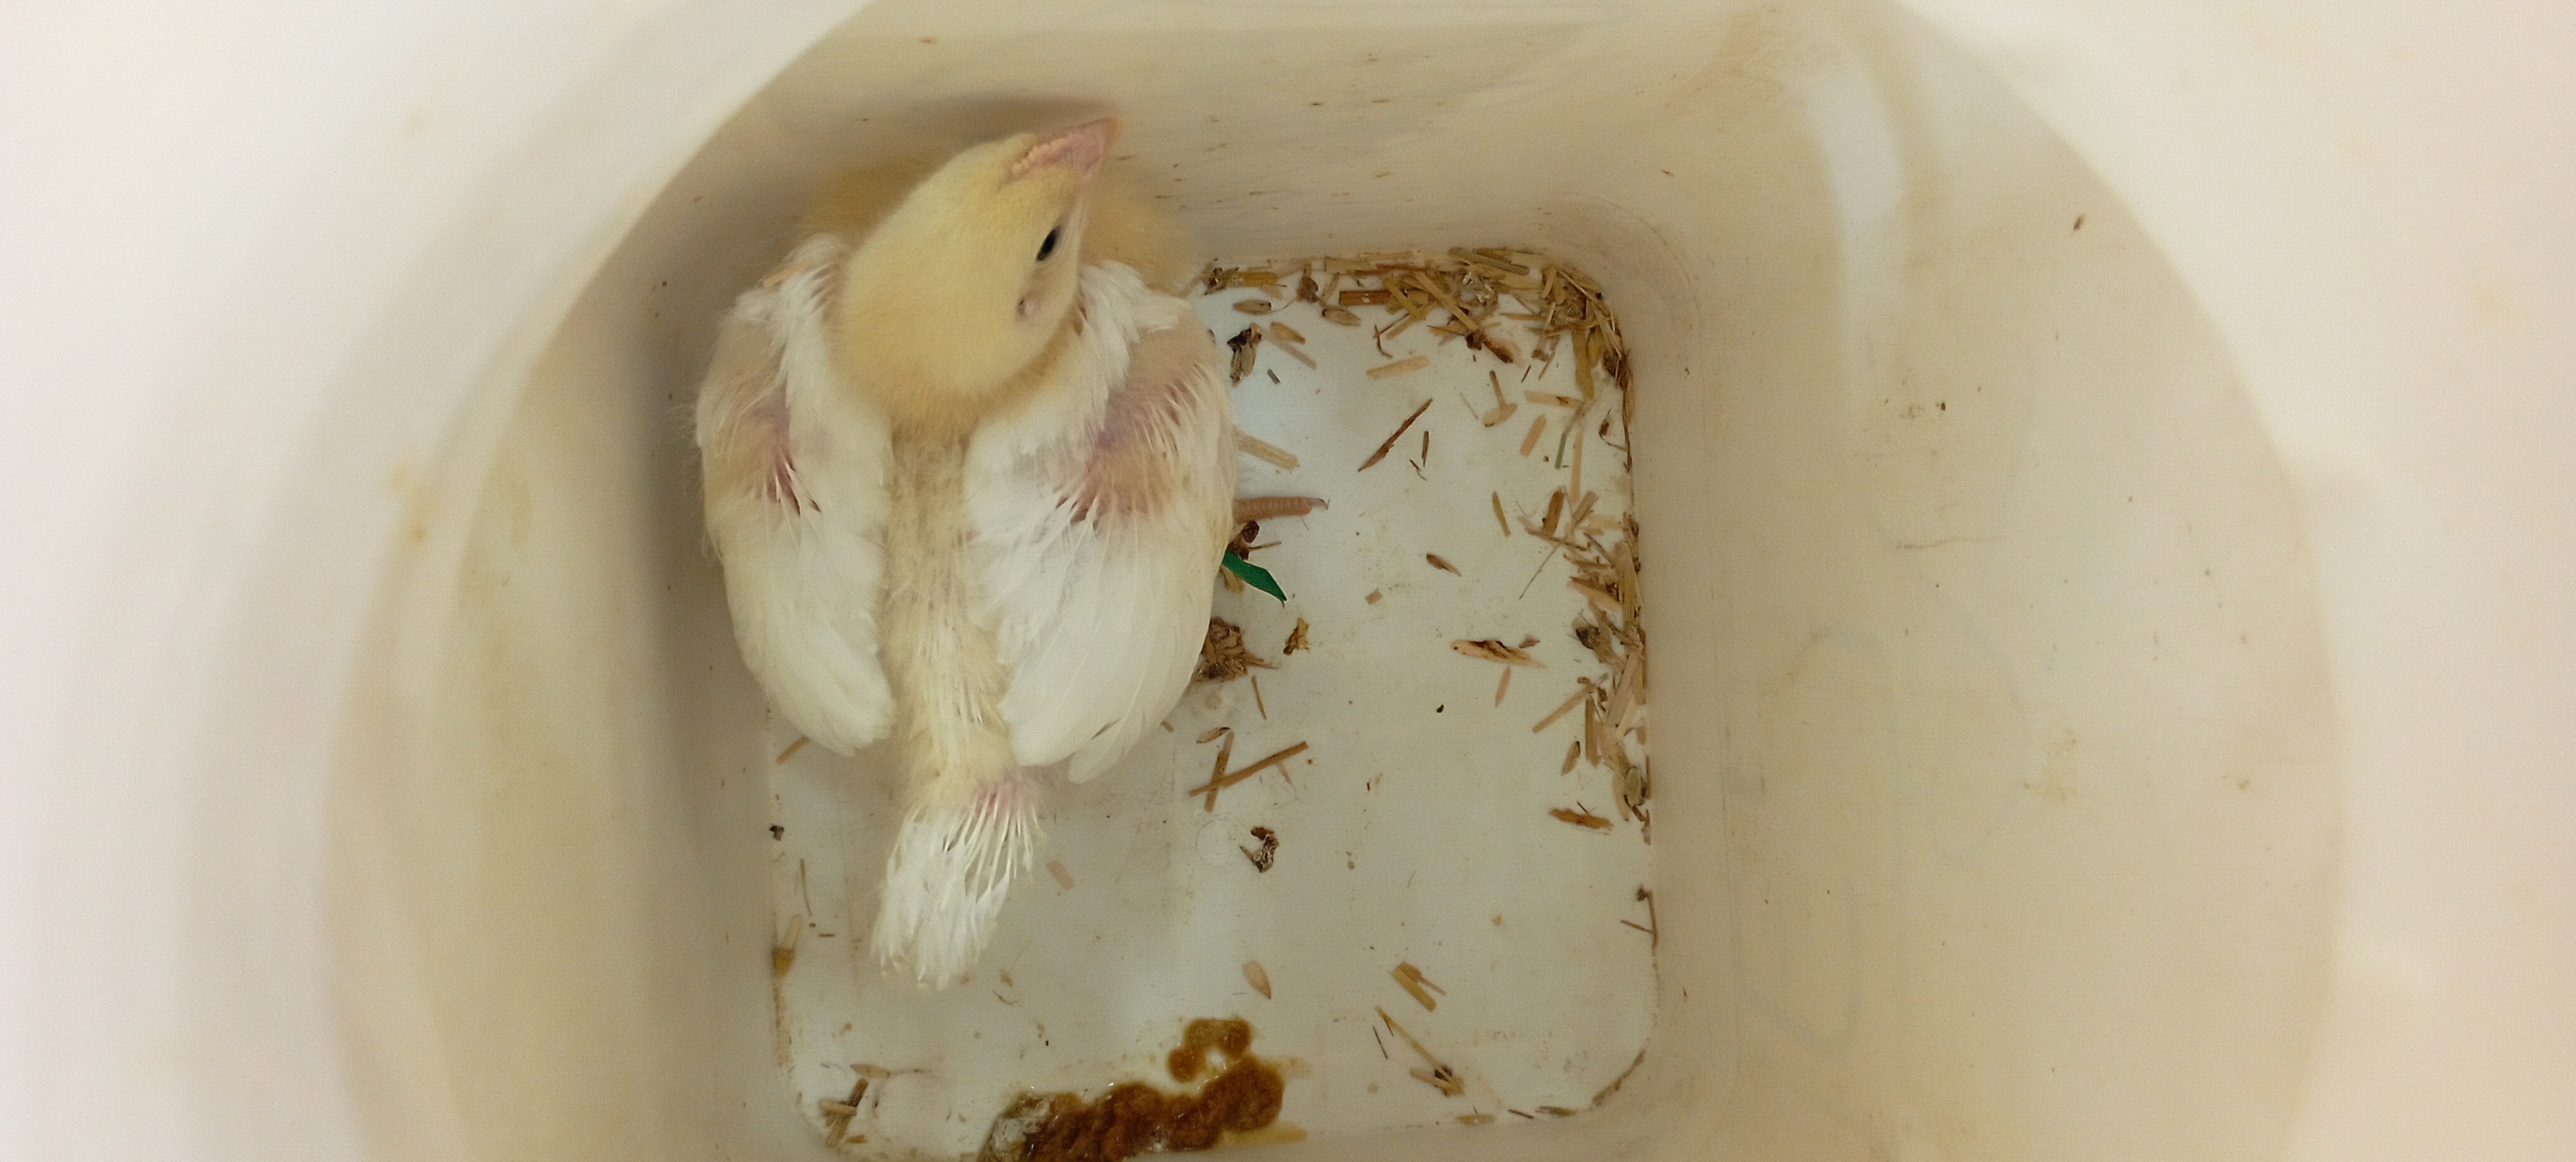
Weight: 506 g